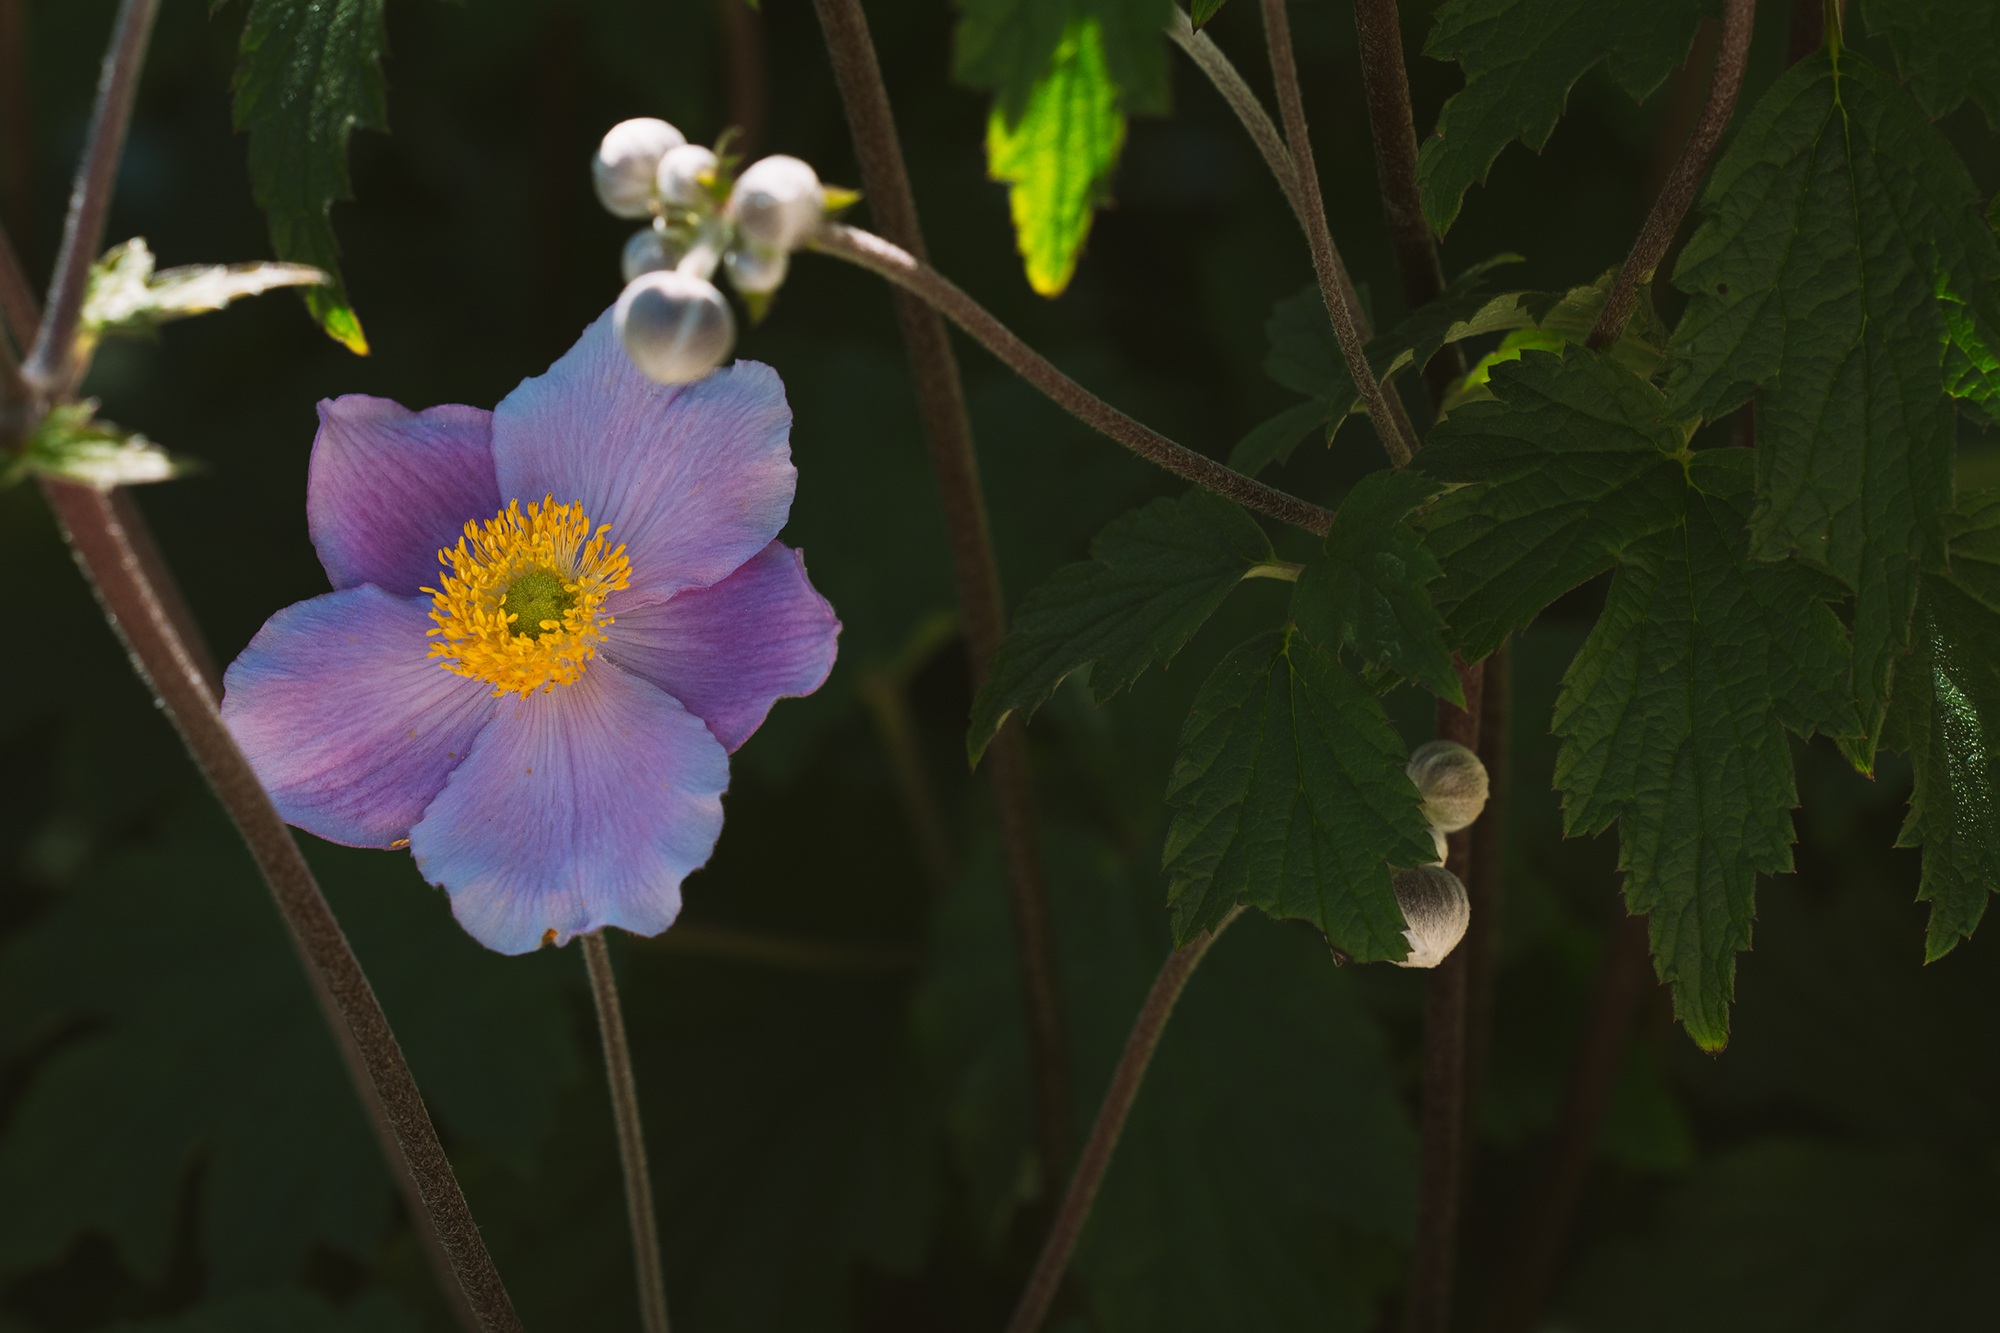
nature, blossom, plant, leaf, flower, bloom, autumn, botany, garden, flora, wildflower, bud, anemone, flower garden, light and shadow, macro photography, ornamental plant, garden plant, in the garden, flowering plant, fall anemone, plant stem, land plant